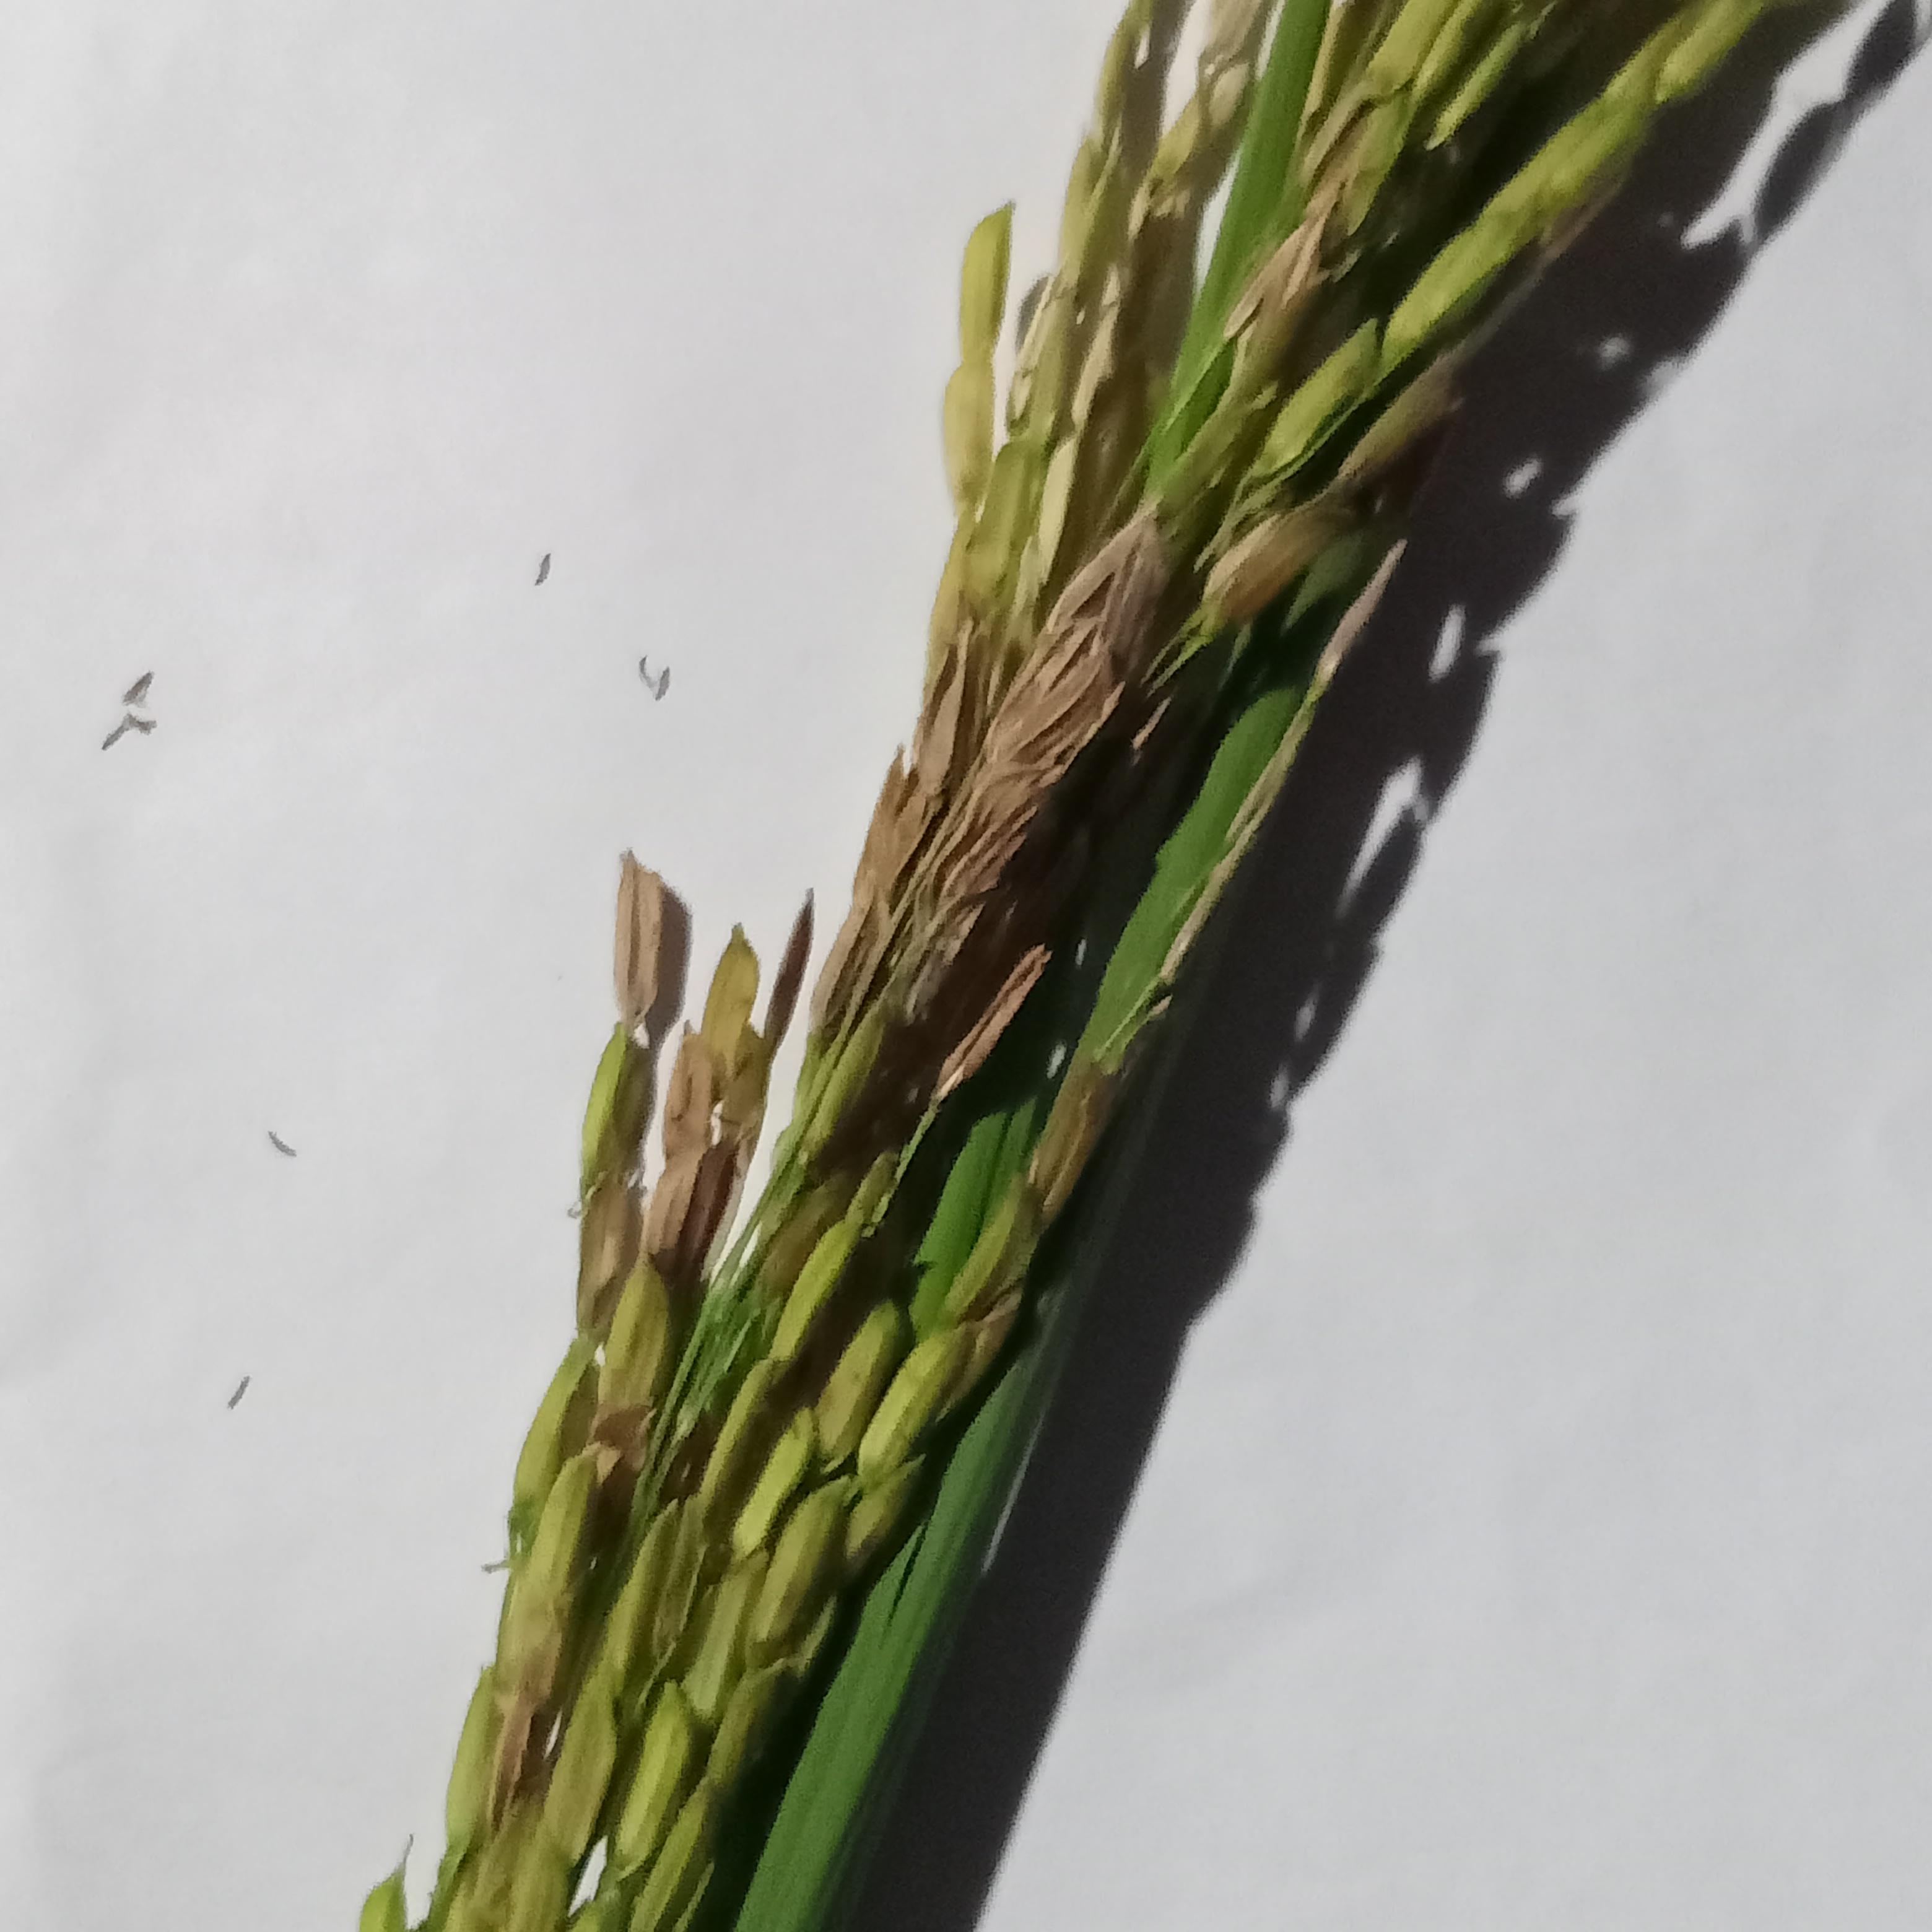
Label: Rice___Neck_Blast